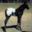
Label: horse